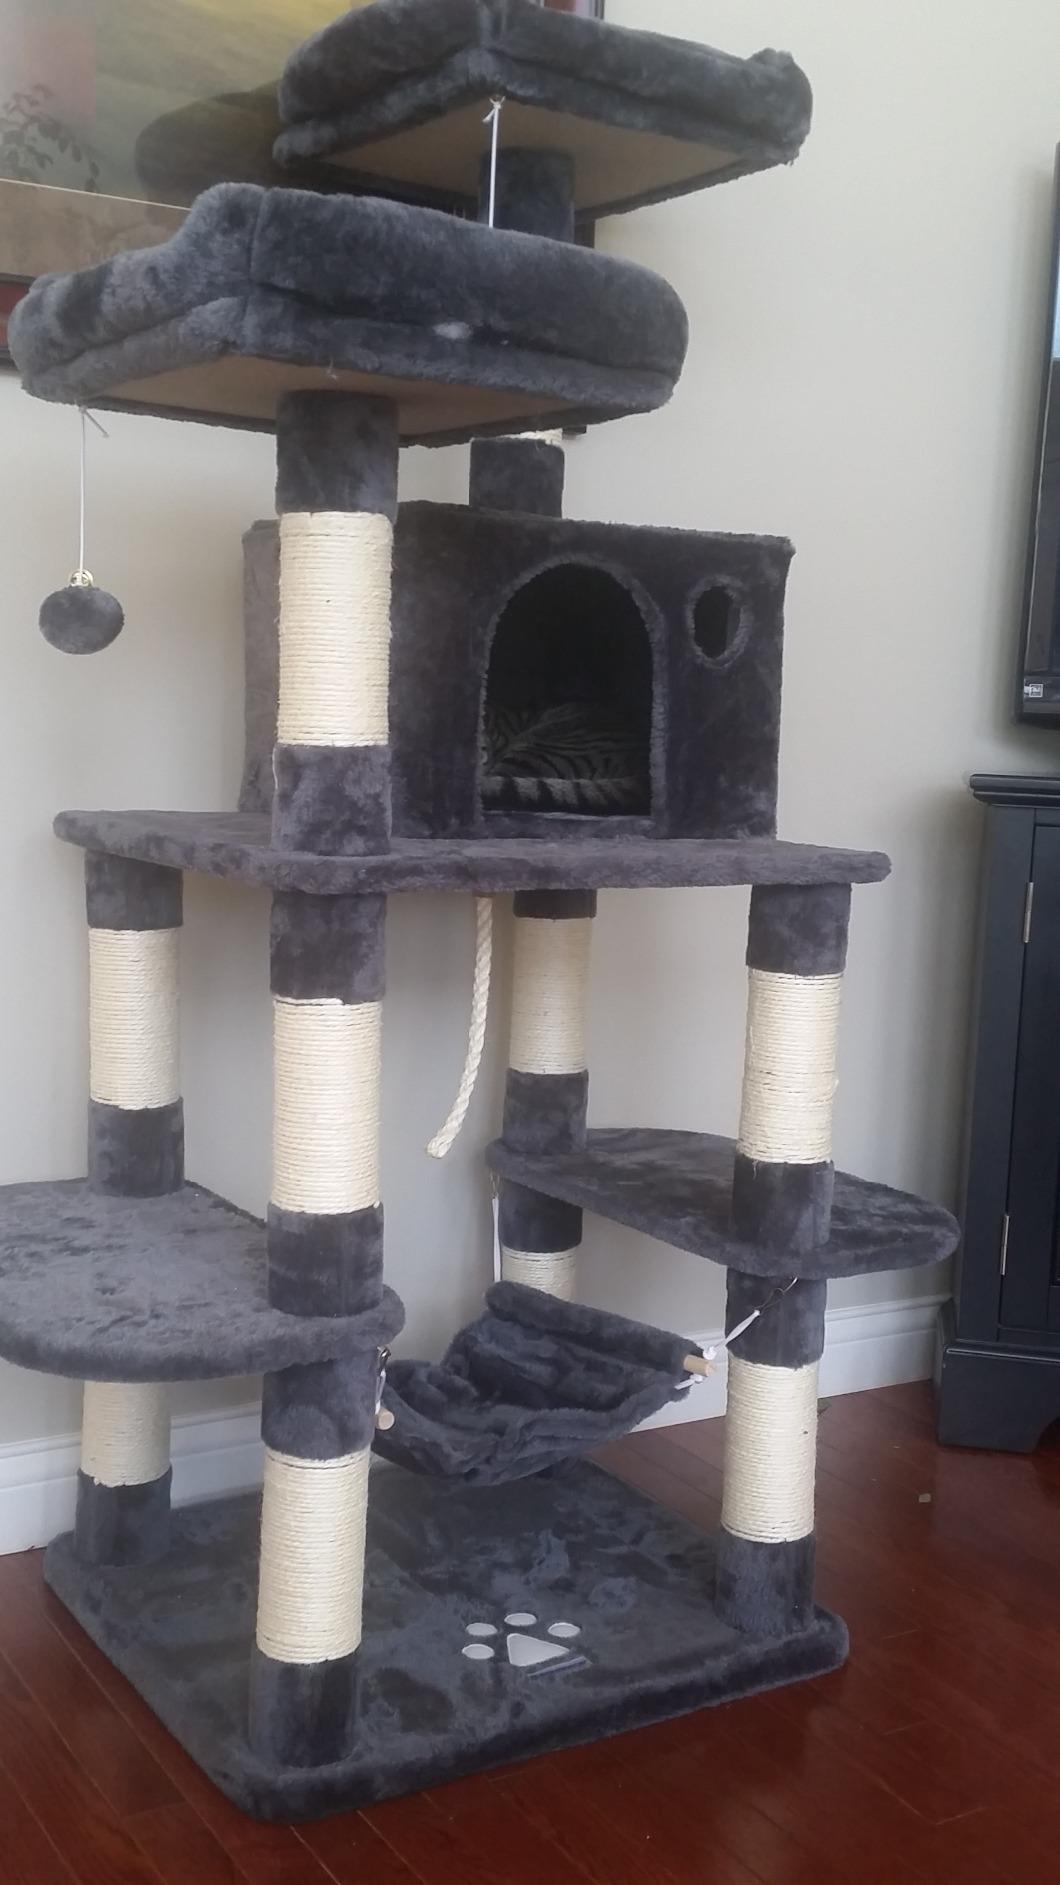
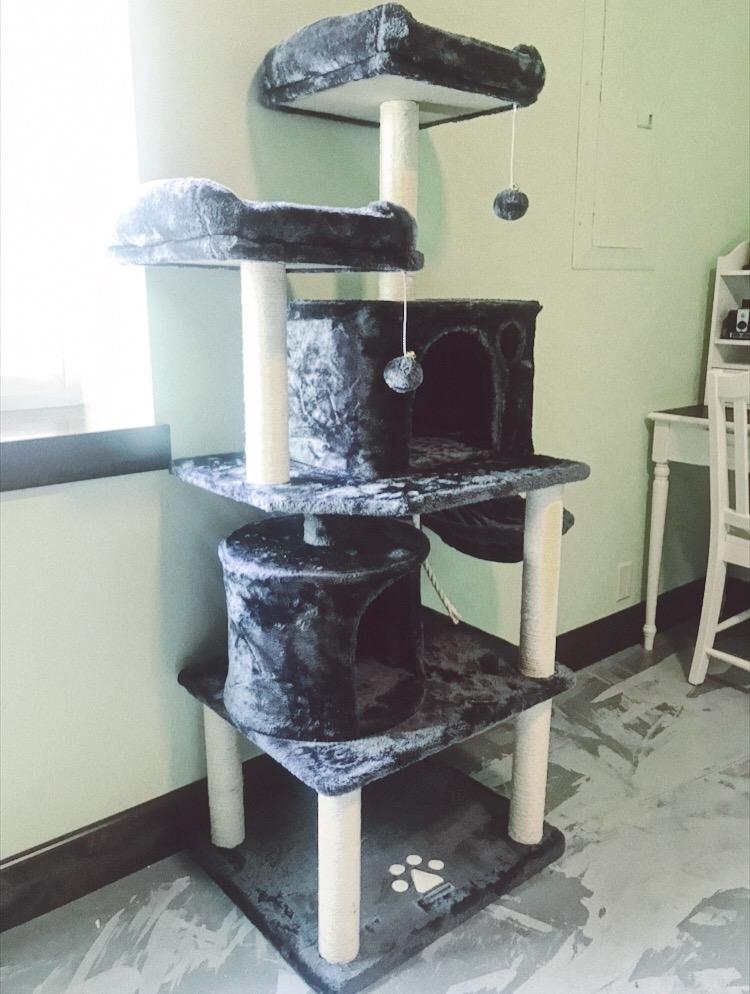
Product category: items_cat tree
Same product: no